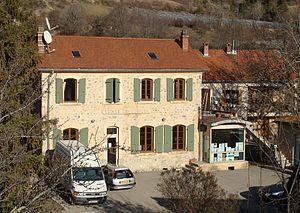
Saint-Auban-d'Oze (Hautes-Alpes)
Saint-Auban-d'Oze est une commune française située dans le département des Hautes-Alpes, en région Provence-Alpes-Côte d'Azur.